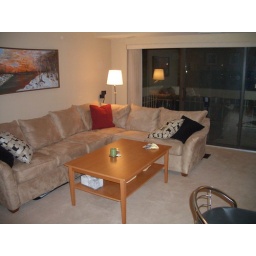
this couch came in over the balcony because it couldn't fit in the elevator!